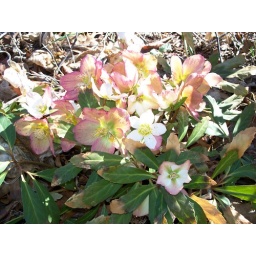
Hellebores open white then over time they turn dusty rose pink